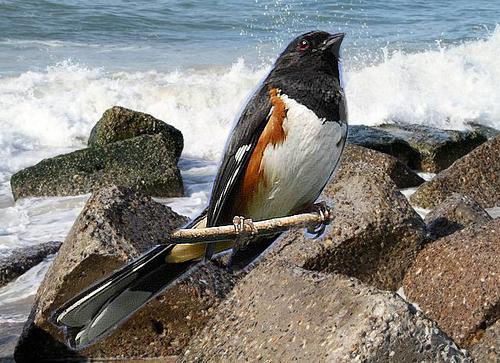
Bird species: Eastern_Towhee
Bird type: waterbird
Background: water